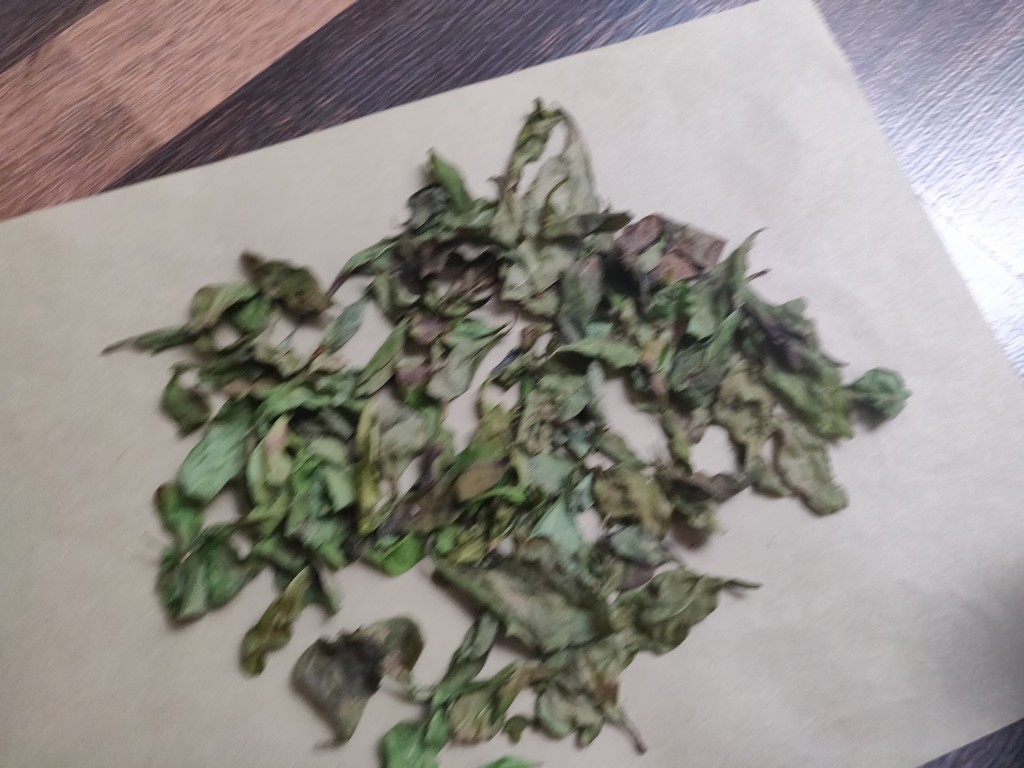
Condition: Dried
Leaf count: multiple
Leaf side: unknown